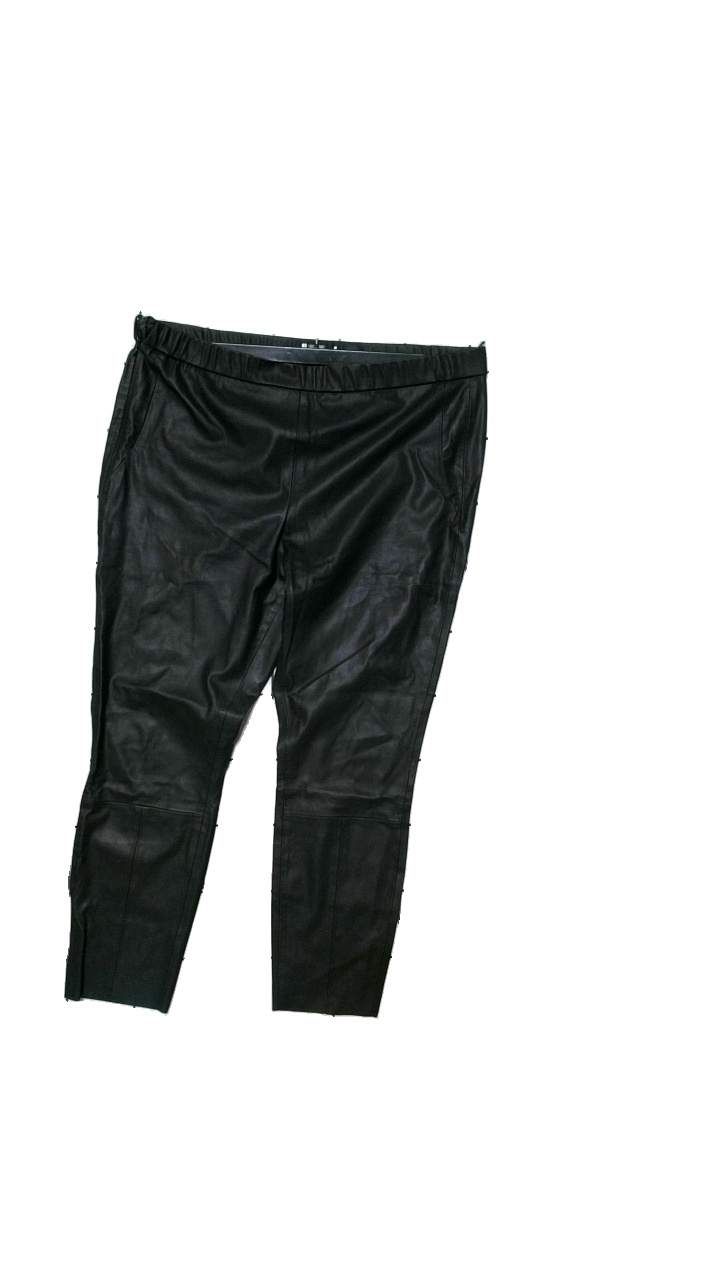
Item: Trousers (Ladies)
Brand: Ellos
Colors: Black
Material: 54% polyeruthane, 46% polyester
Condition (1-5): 4
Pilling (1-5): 5
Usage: Reuse
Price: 50-100